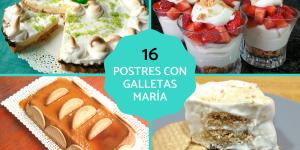
postres con galletas maria